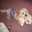
Label: dog